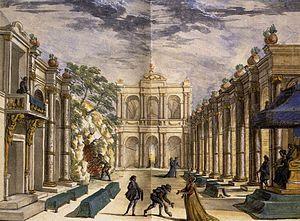
Henri de Gissey ou Henri Gissey est un
Genre de spectacle né à la fin du XVIᵉ siècle à la cour de France, le ballet de cour conjugue poésie, musique vocale et instrumentale, chorégraphie et scénographie. Dansé par les membres de la famille royale, les courtisans et quelques danseurs professionnels, le ballet de cour est constitué d'une suite d'entrées au cours desquelles les interprètes sont mis en valeur tour à tour. La dernière entrée, appelée « grand ballet », réunit généralement l'ensemble des danseurs.